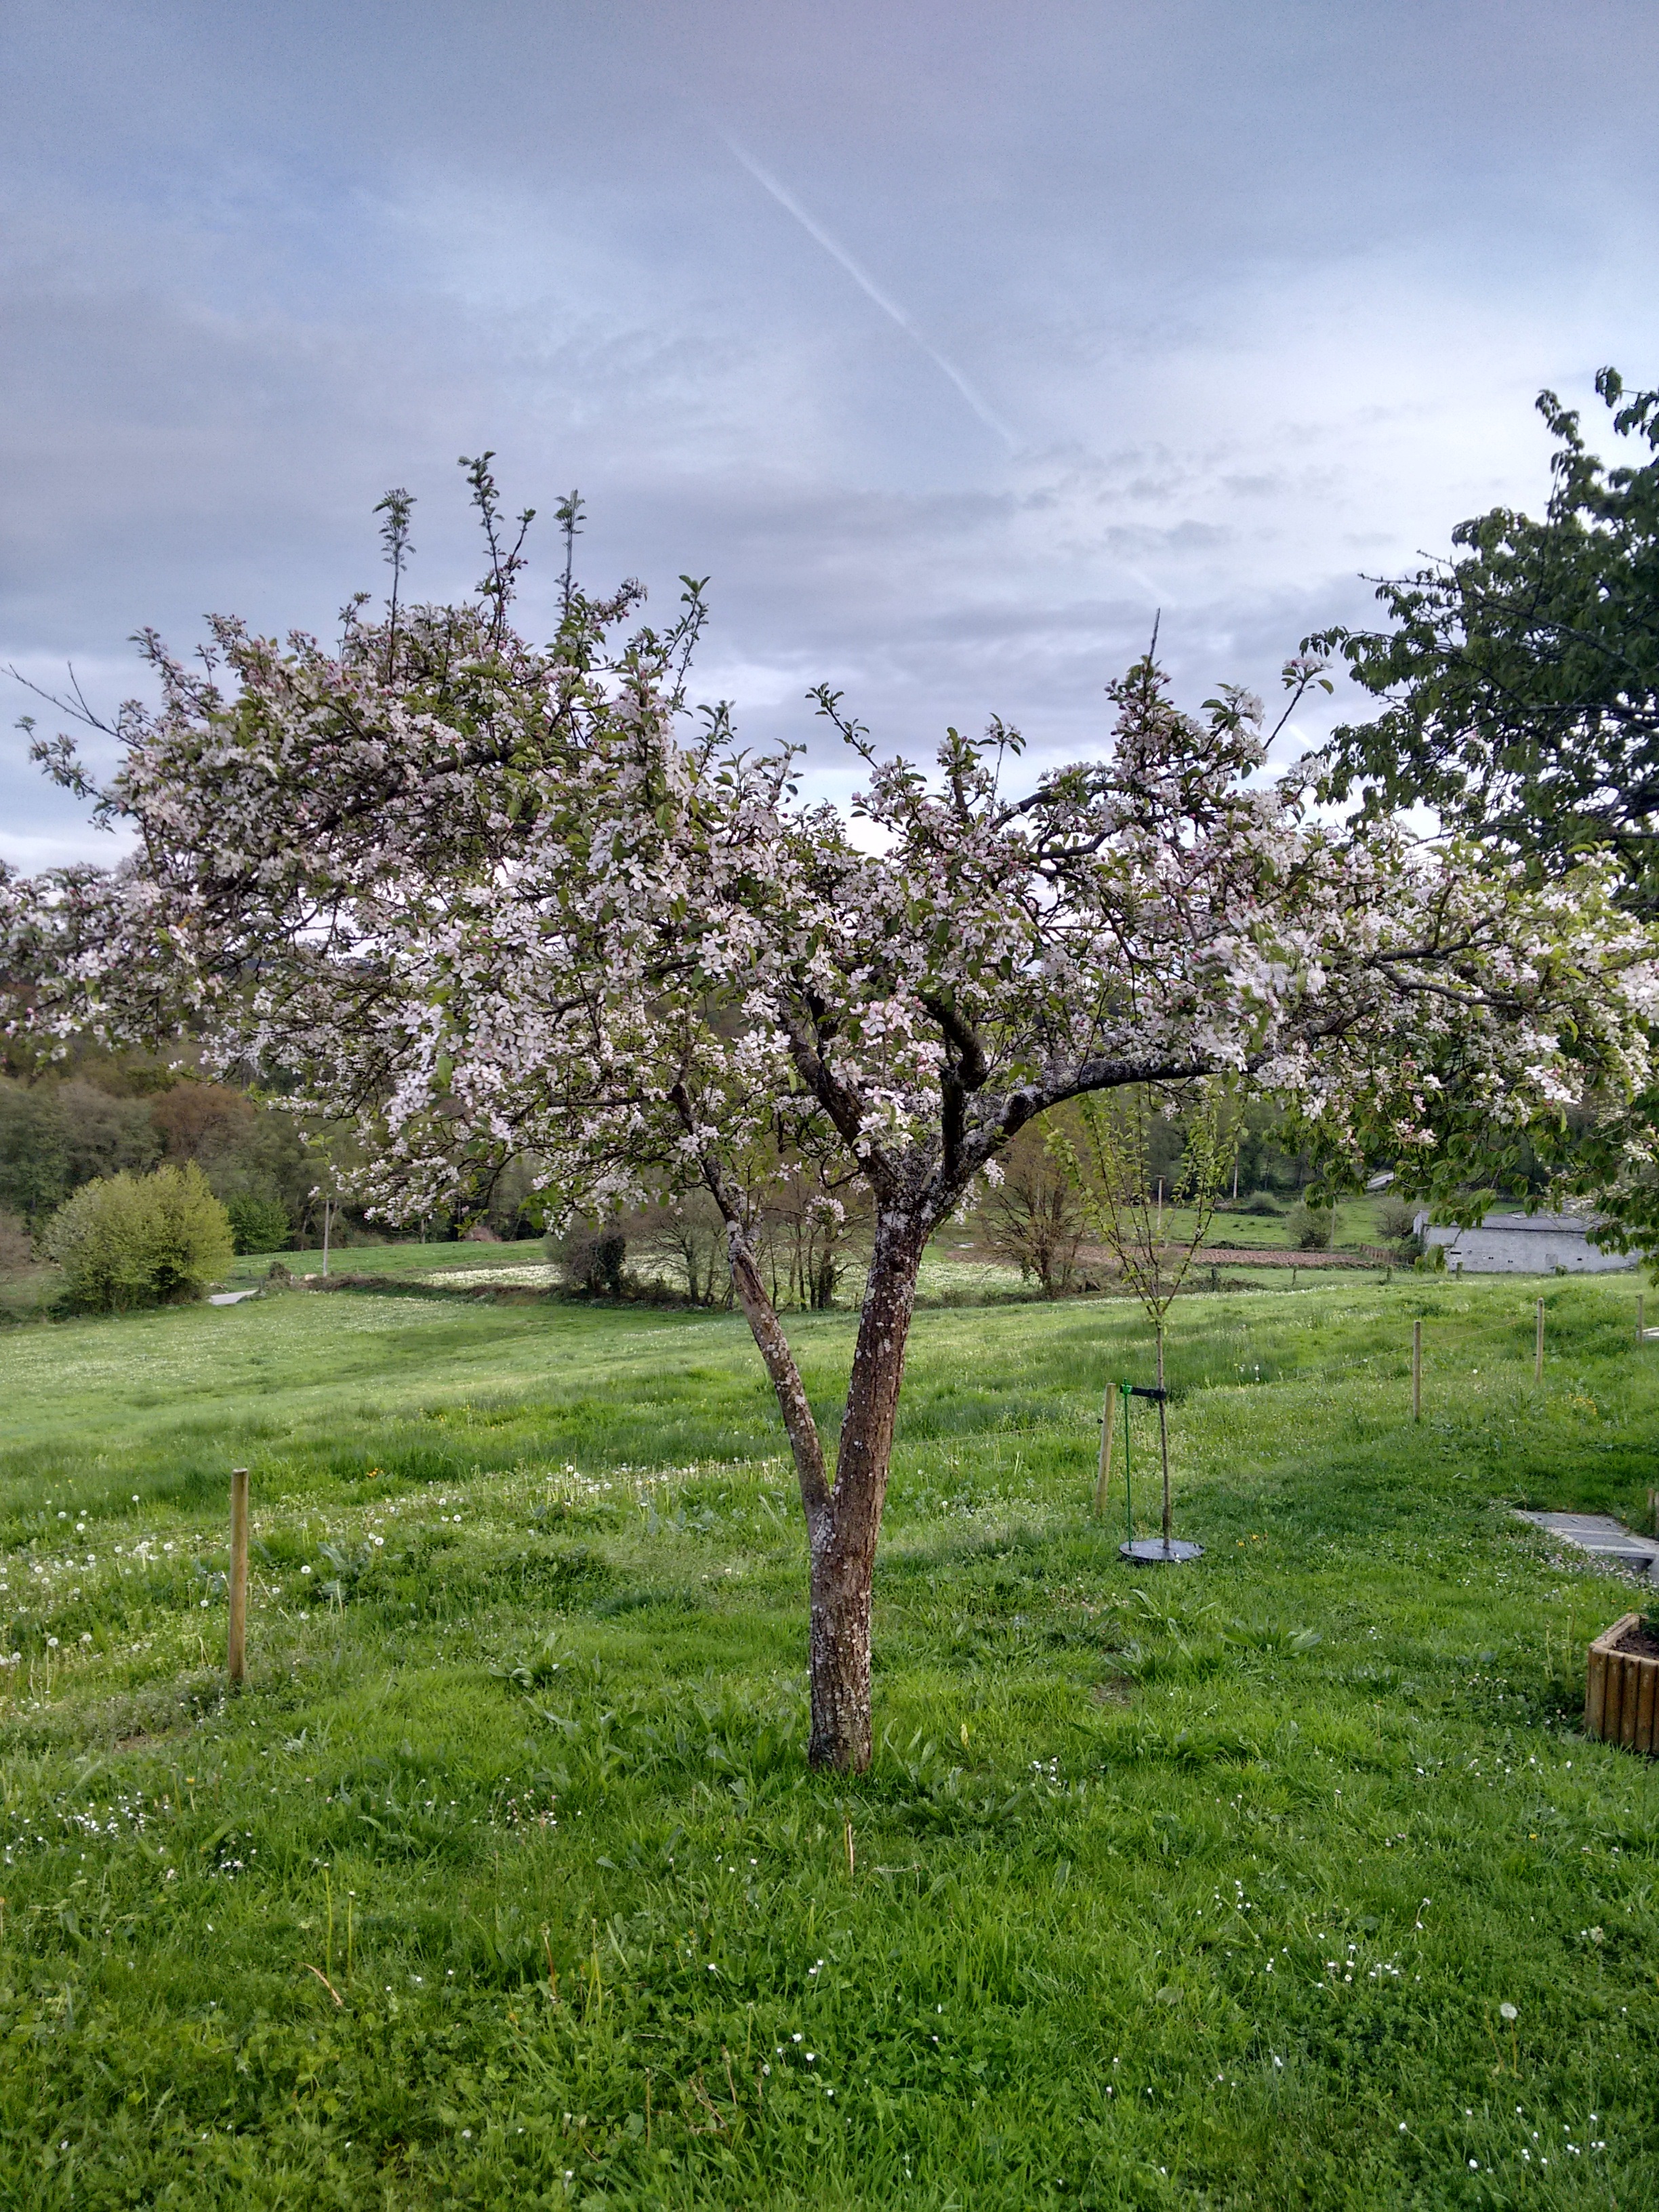
tree, nature, branch, blossom, plant, meadow, flower, spring, green, produce, botany, flora, shrub, manzano, flowering tree, rural area, flowering plant, woody plant